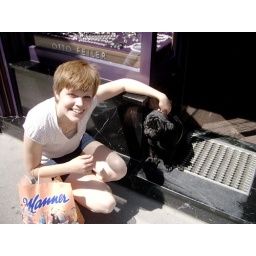
Apologies to all the other dogs in our lives, but this is the cutest dog ever.